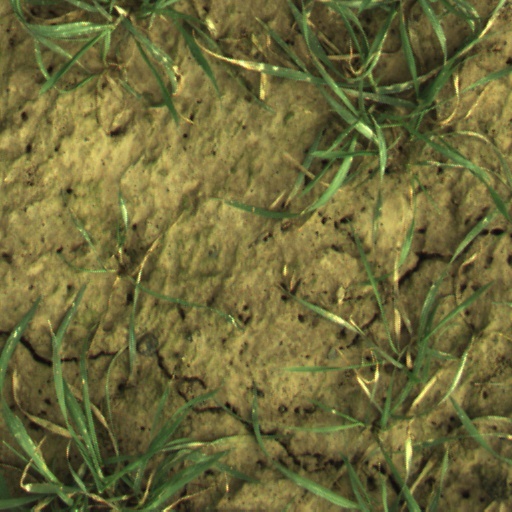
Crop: wheat